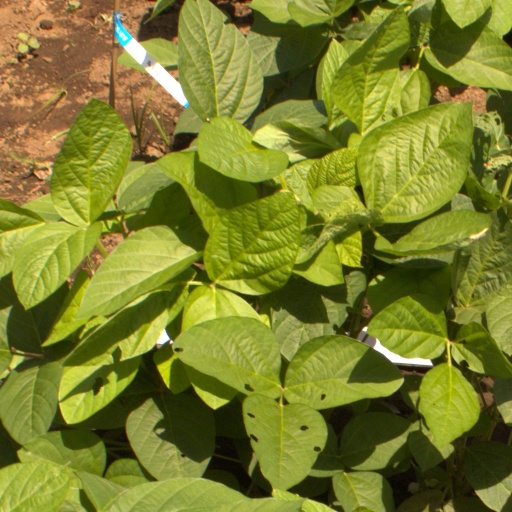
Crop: soybean